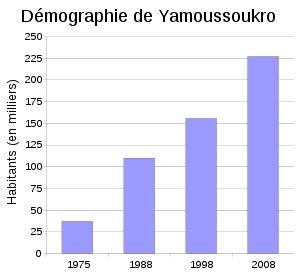
Yamoussoukro est la capitale officielle de la Côte d'Ivoire depuis 1983, date de son transfert, bien que la plupart des institutions politiques et administratives nationales siègent à Abidjan, capitale économique du pays et ancienne capitale officielle. Cette ville ivoirienne planifiée a une population estimée en 2010 à 300 000 habitants, dans la région des Lacs, et se situe à 240 kilomètres au nord d'Abidjan.